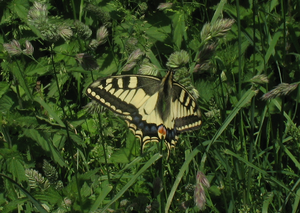
Le Hohentwiel est un volcan éteint d'Allemagne situé dans les environs du lac de Constance, dans l'Hegau. Emblème de la ville de Singen, ce sommet de 686 mètres d'altitude présente à son sommet les ruines de son ancien château fort.